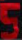
Number: 5